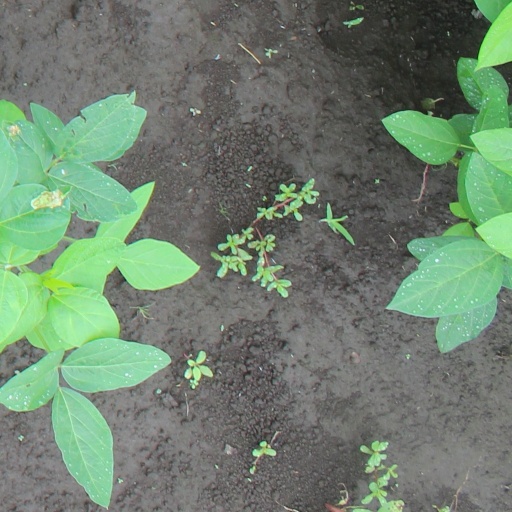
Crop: soybean